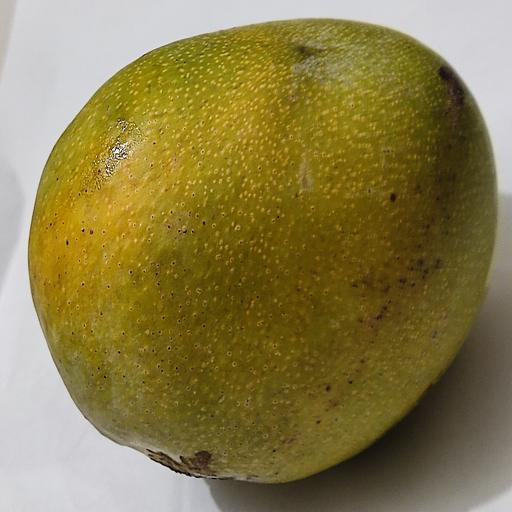
Crop type: Mango_Bari